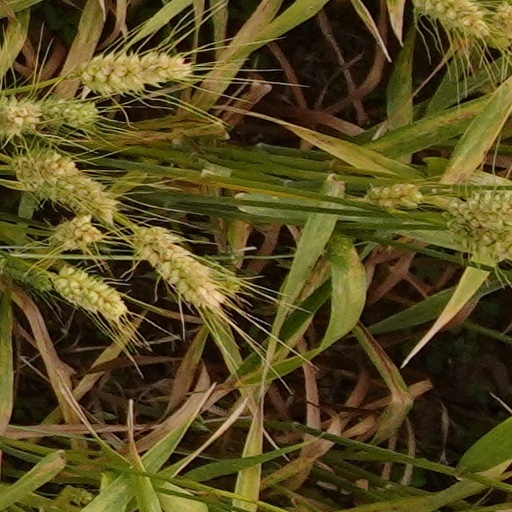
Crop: wheat